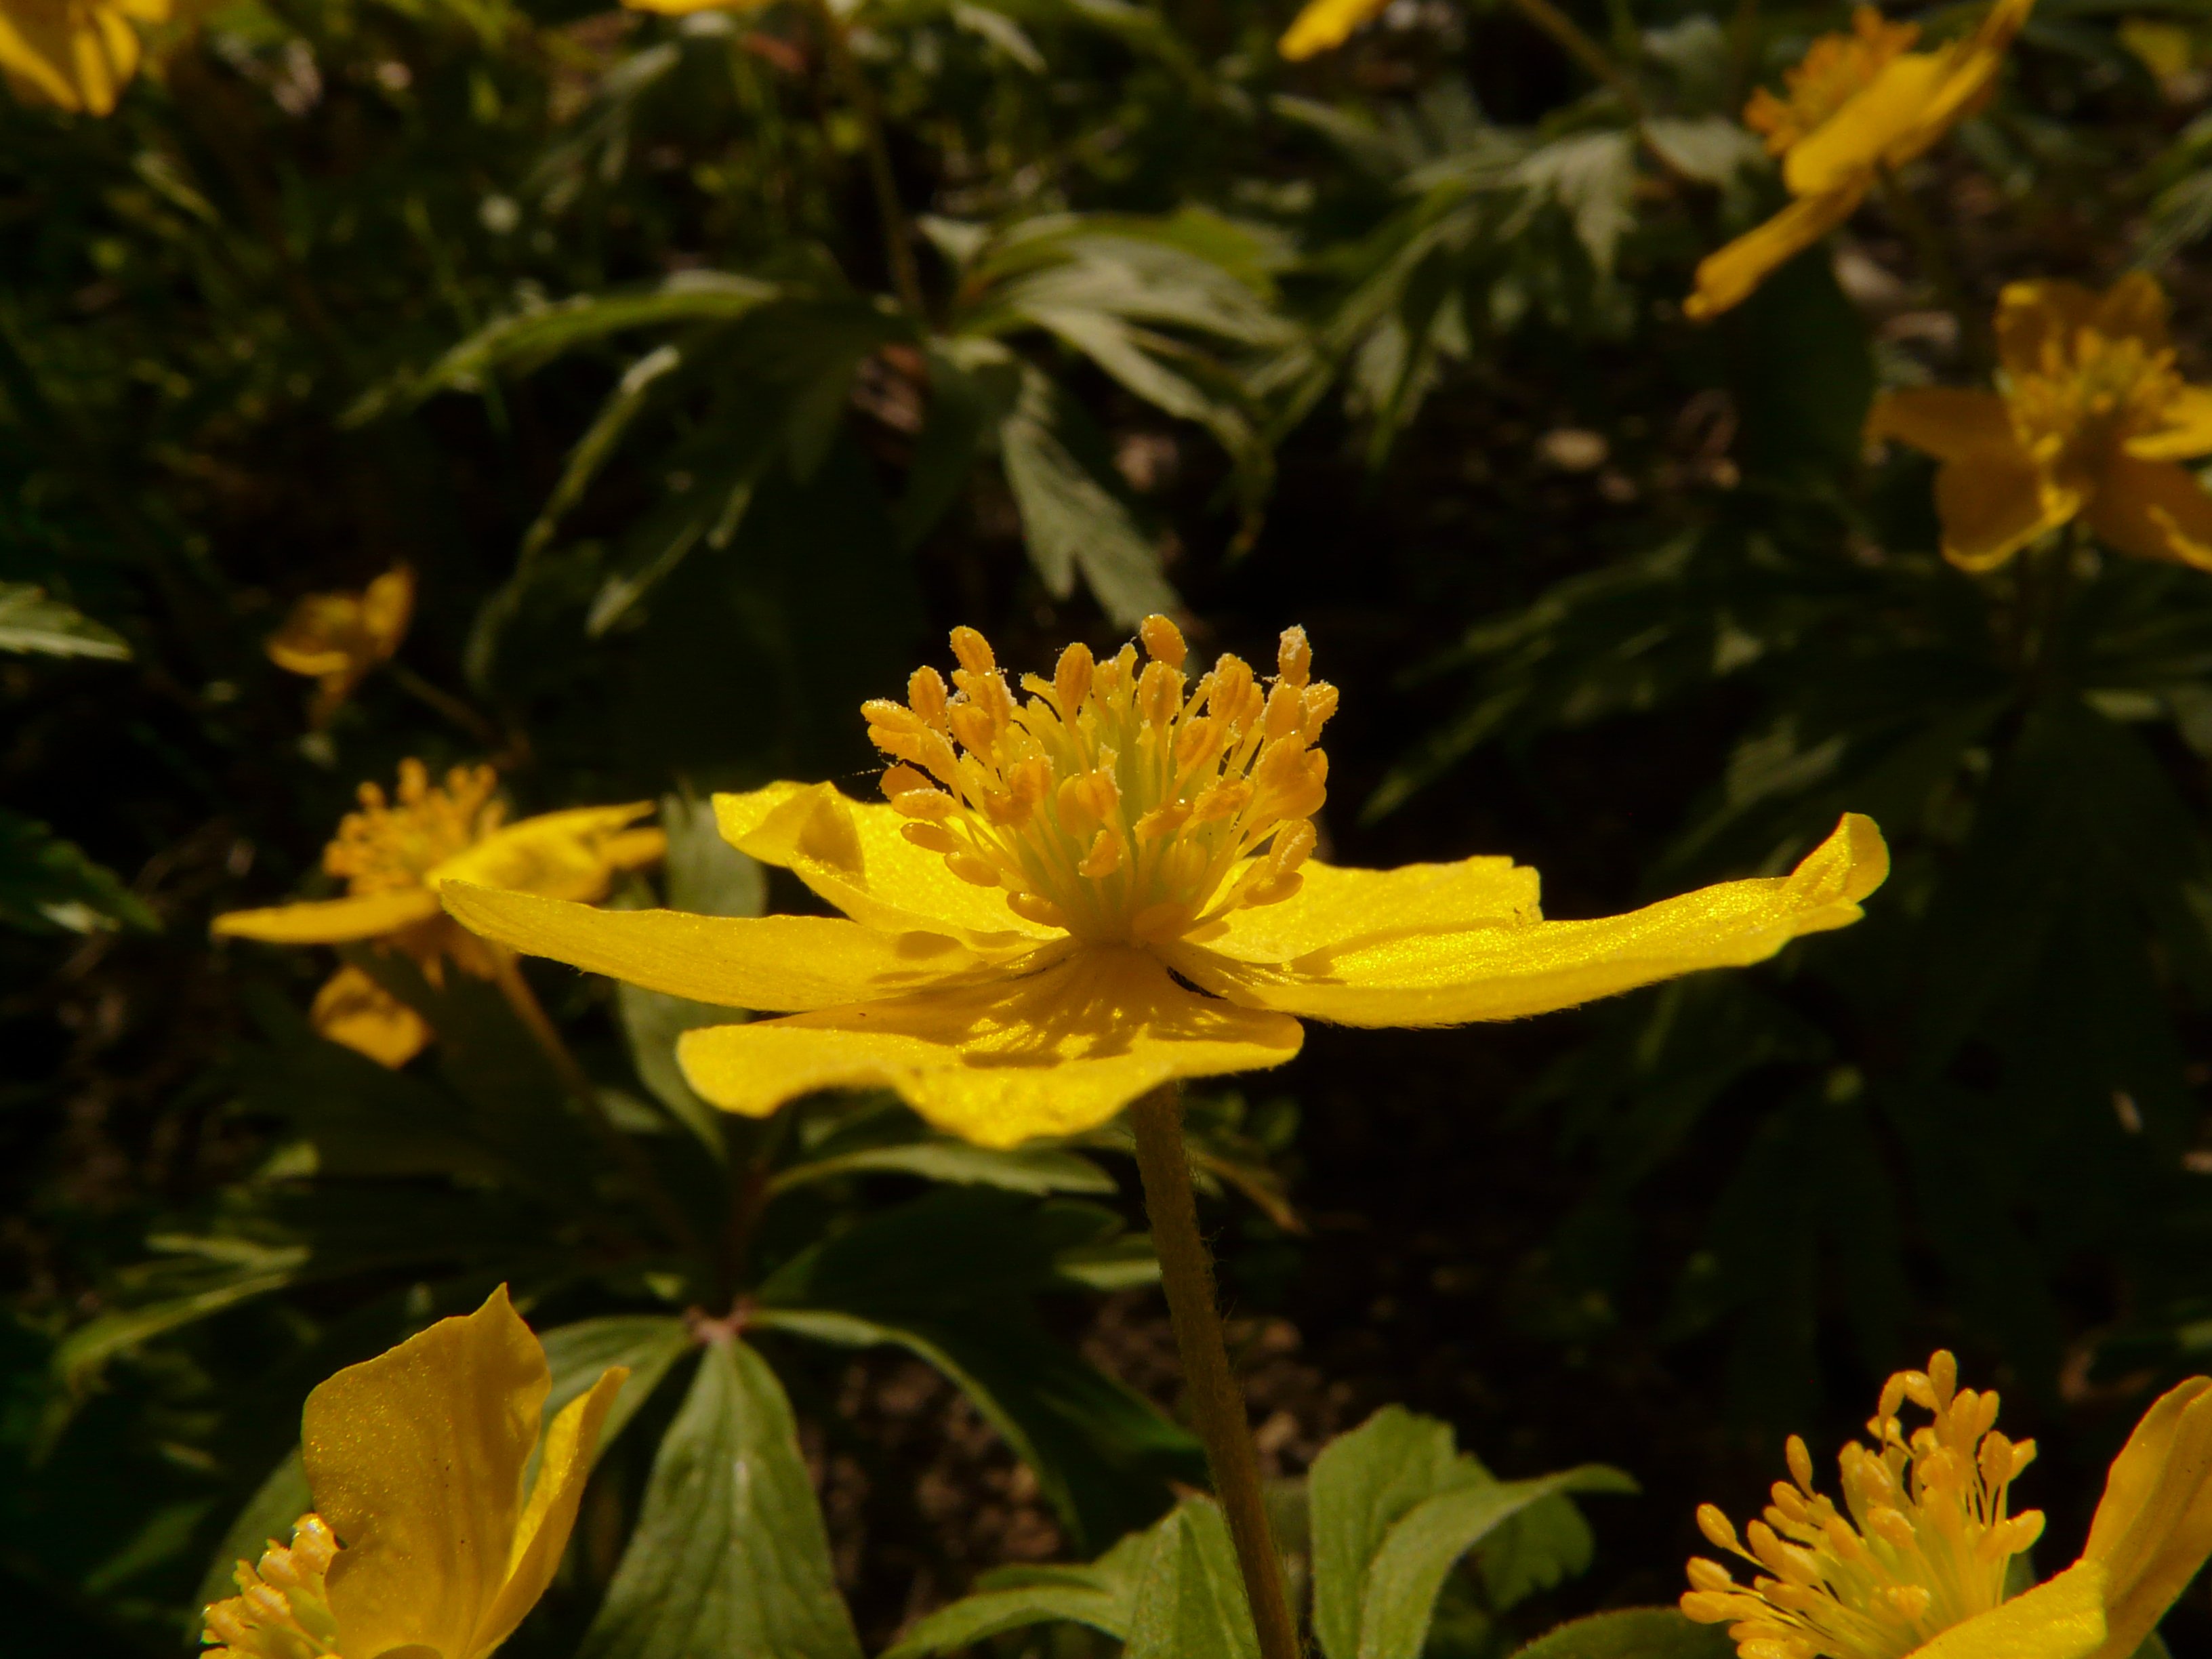
nature, blossom, plant, leaf, flower, petal, bloom, spring, macro, botany, yellow, close, flora, wild flower, wildflower, wild plant, shrub, anemone, hypericum, macro photography, wood anemone, flowering plant, hahnenfu gew chs, ranunculaceae, hypericaceae, land plant, anemone ranunculoides, yellow wood anemone